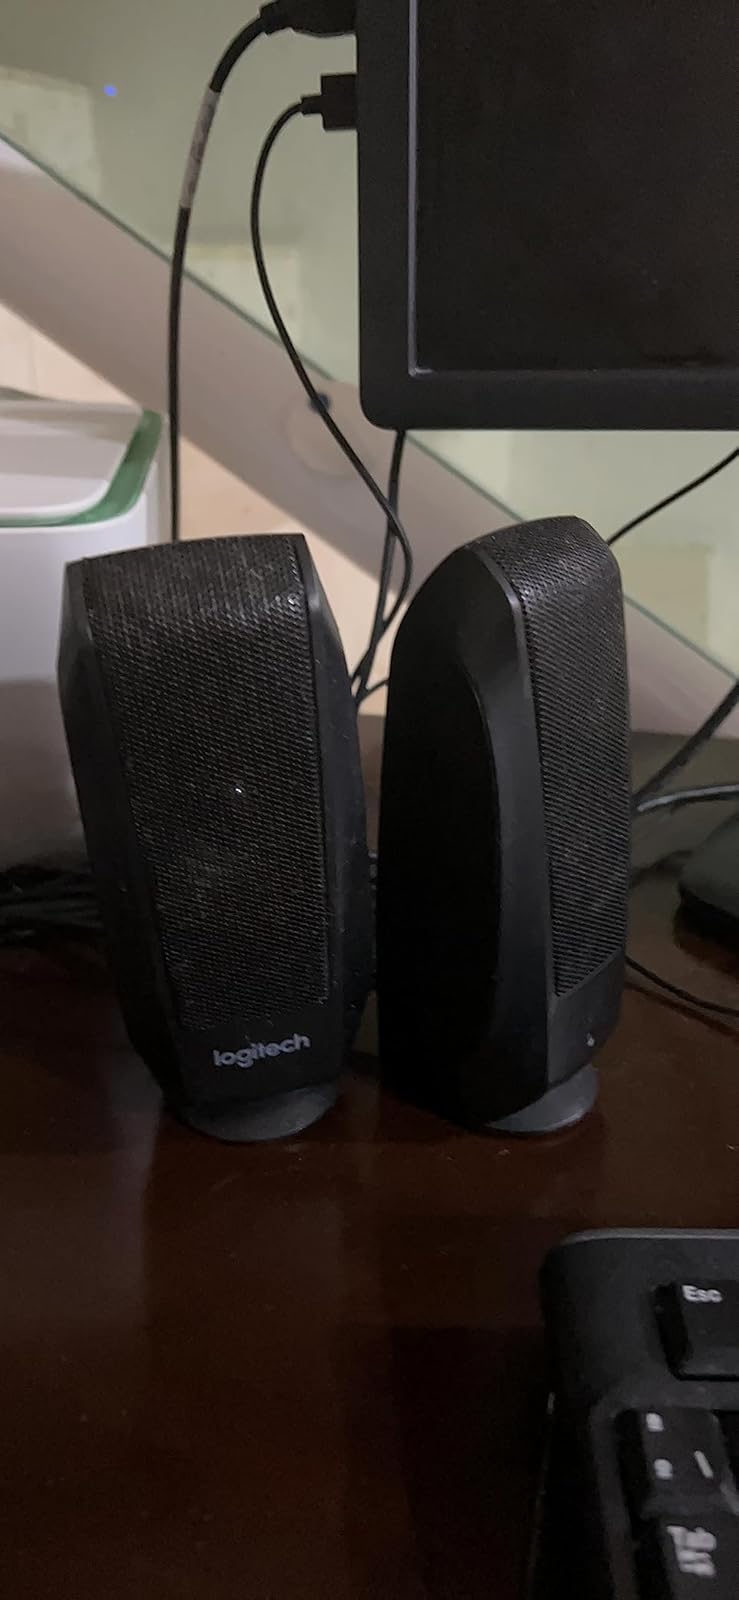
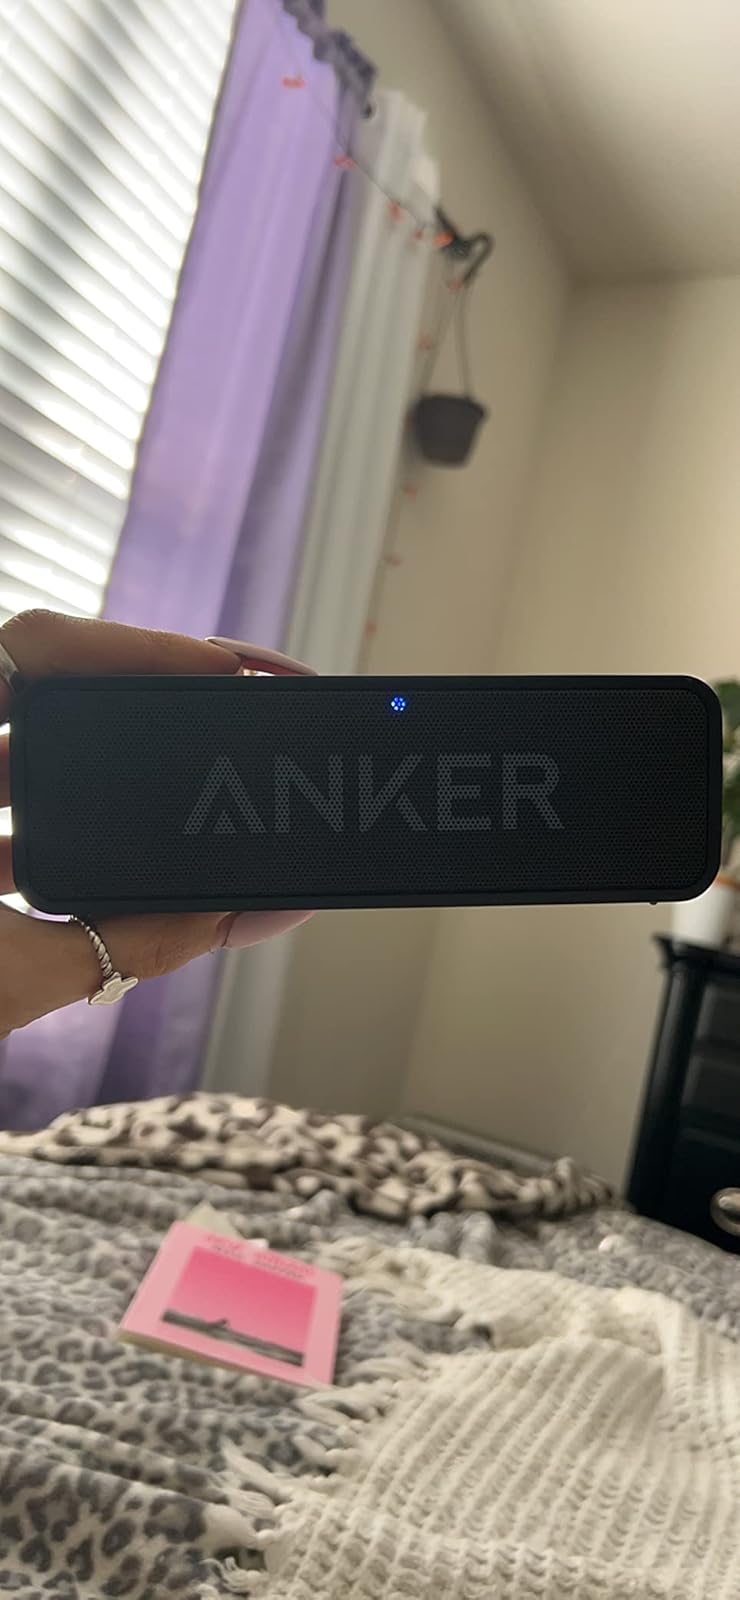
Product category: speaker
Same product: no